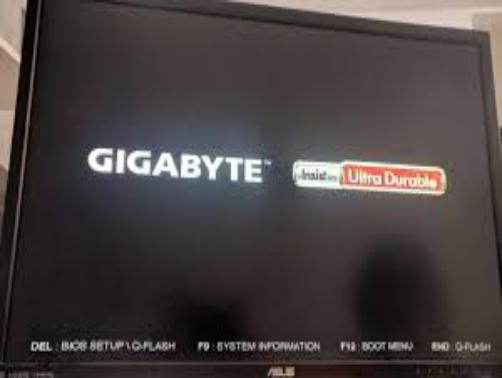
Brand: Gigabyte
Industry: Electronic